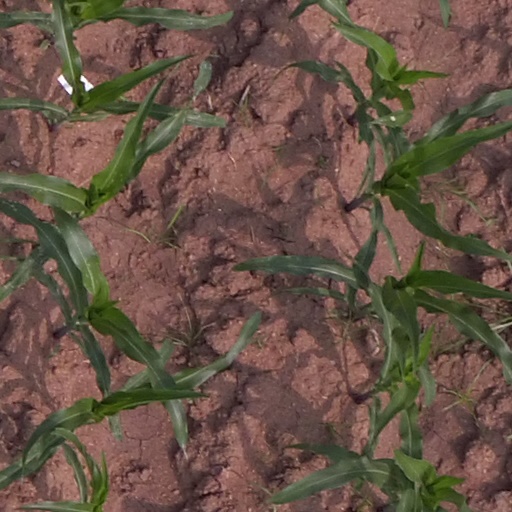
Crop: maize; corn